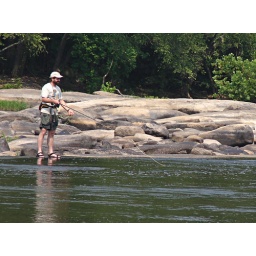
Fishing below the railroad bridge on the James River